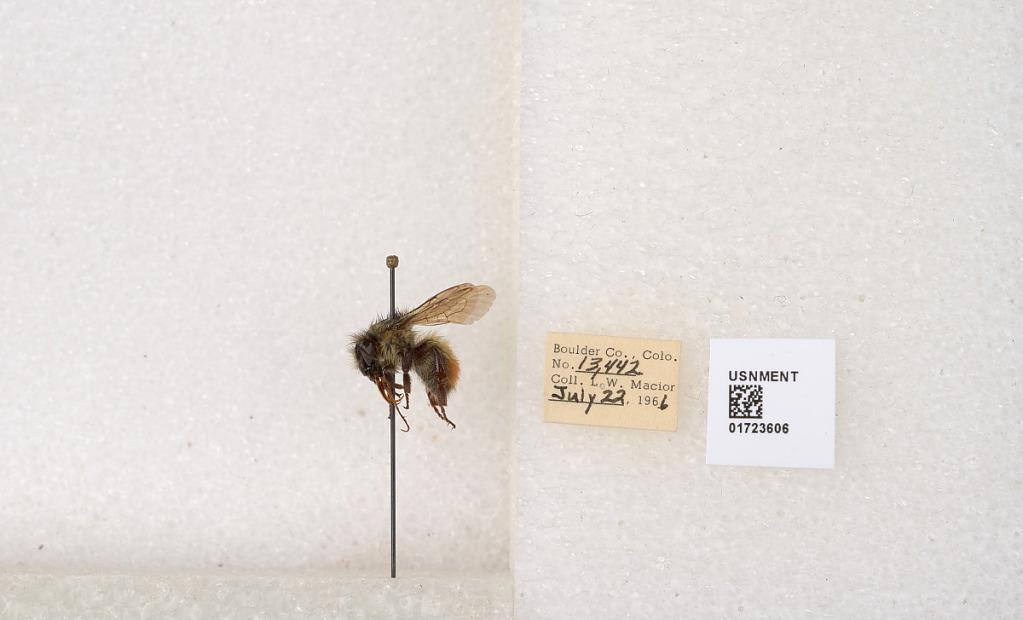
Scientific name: Bombus flavifrons Cresson
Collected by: L. Macior
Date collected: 1966-7-22
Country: United States
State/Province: Colorado
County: Boulder
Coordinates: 40.0925, -105.358